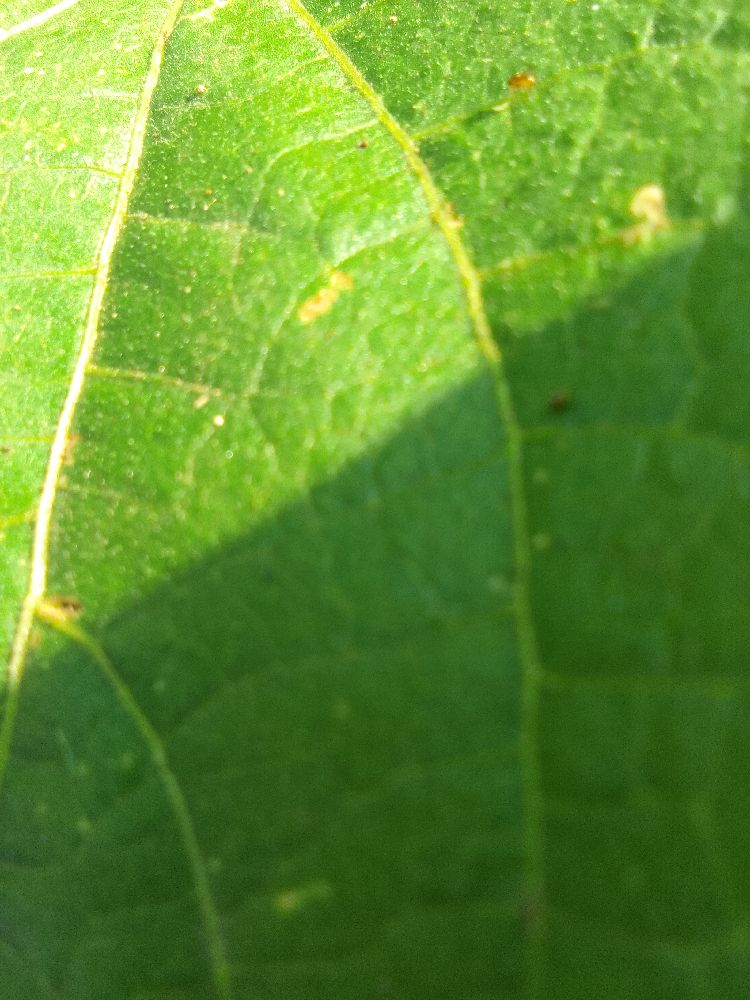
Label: healthy